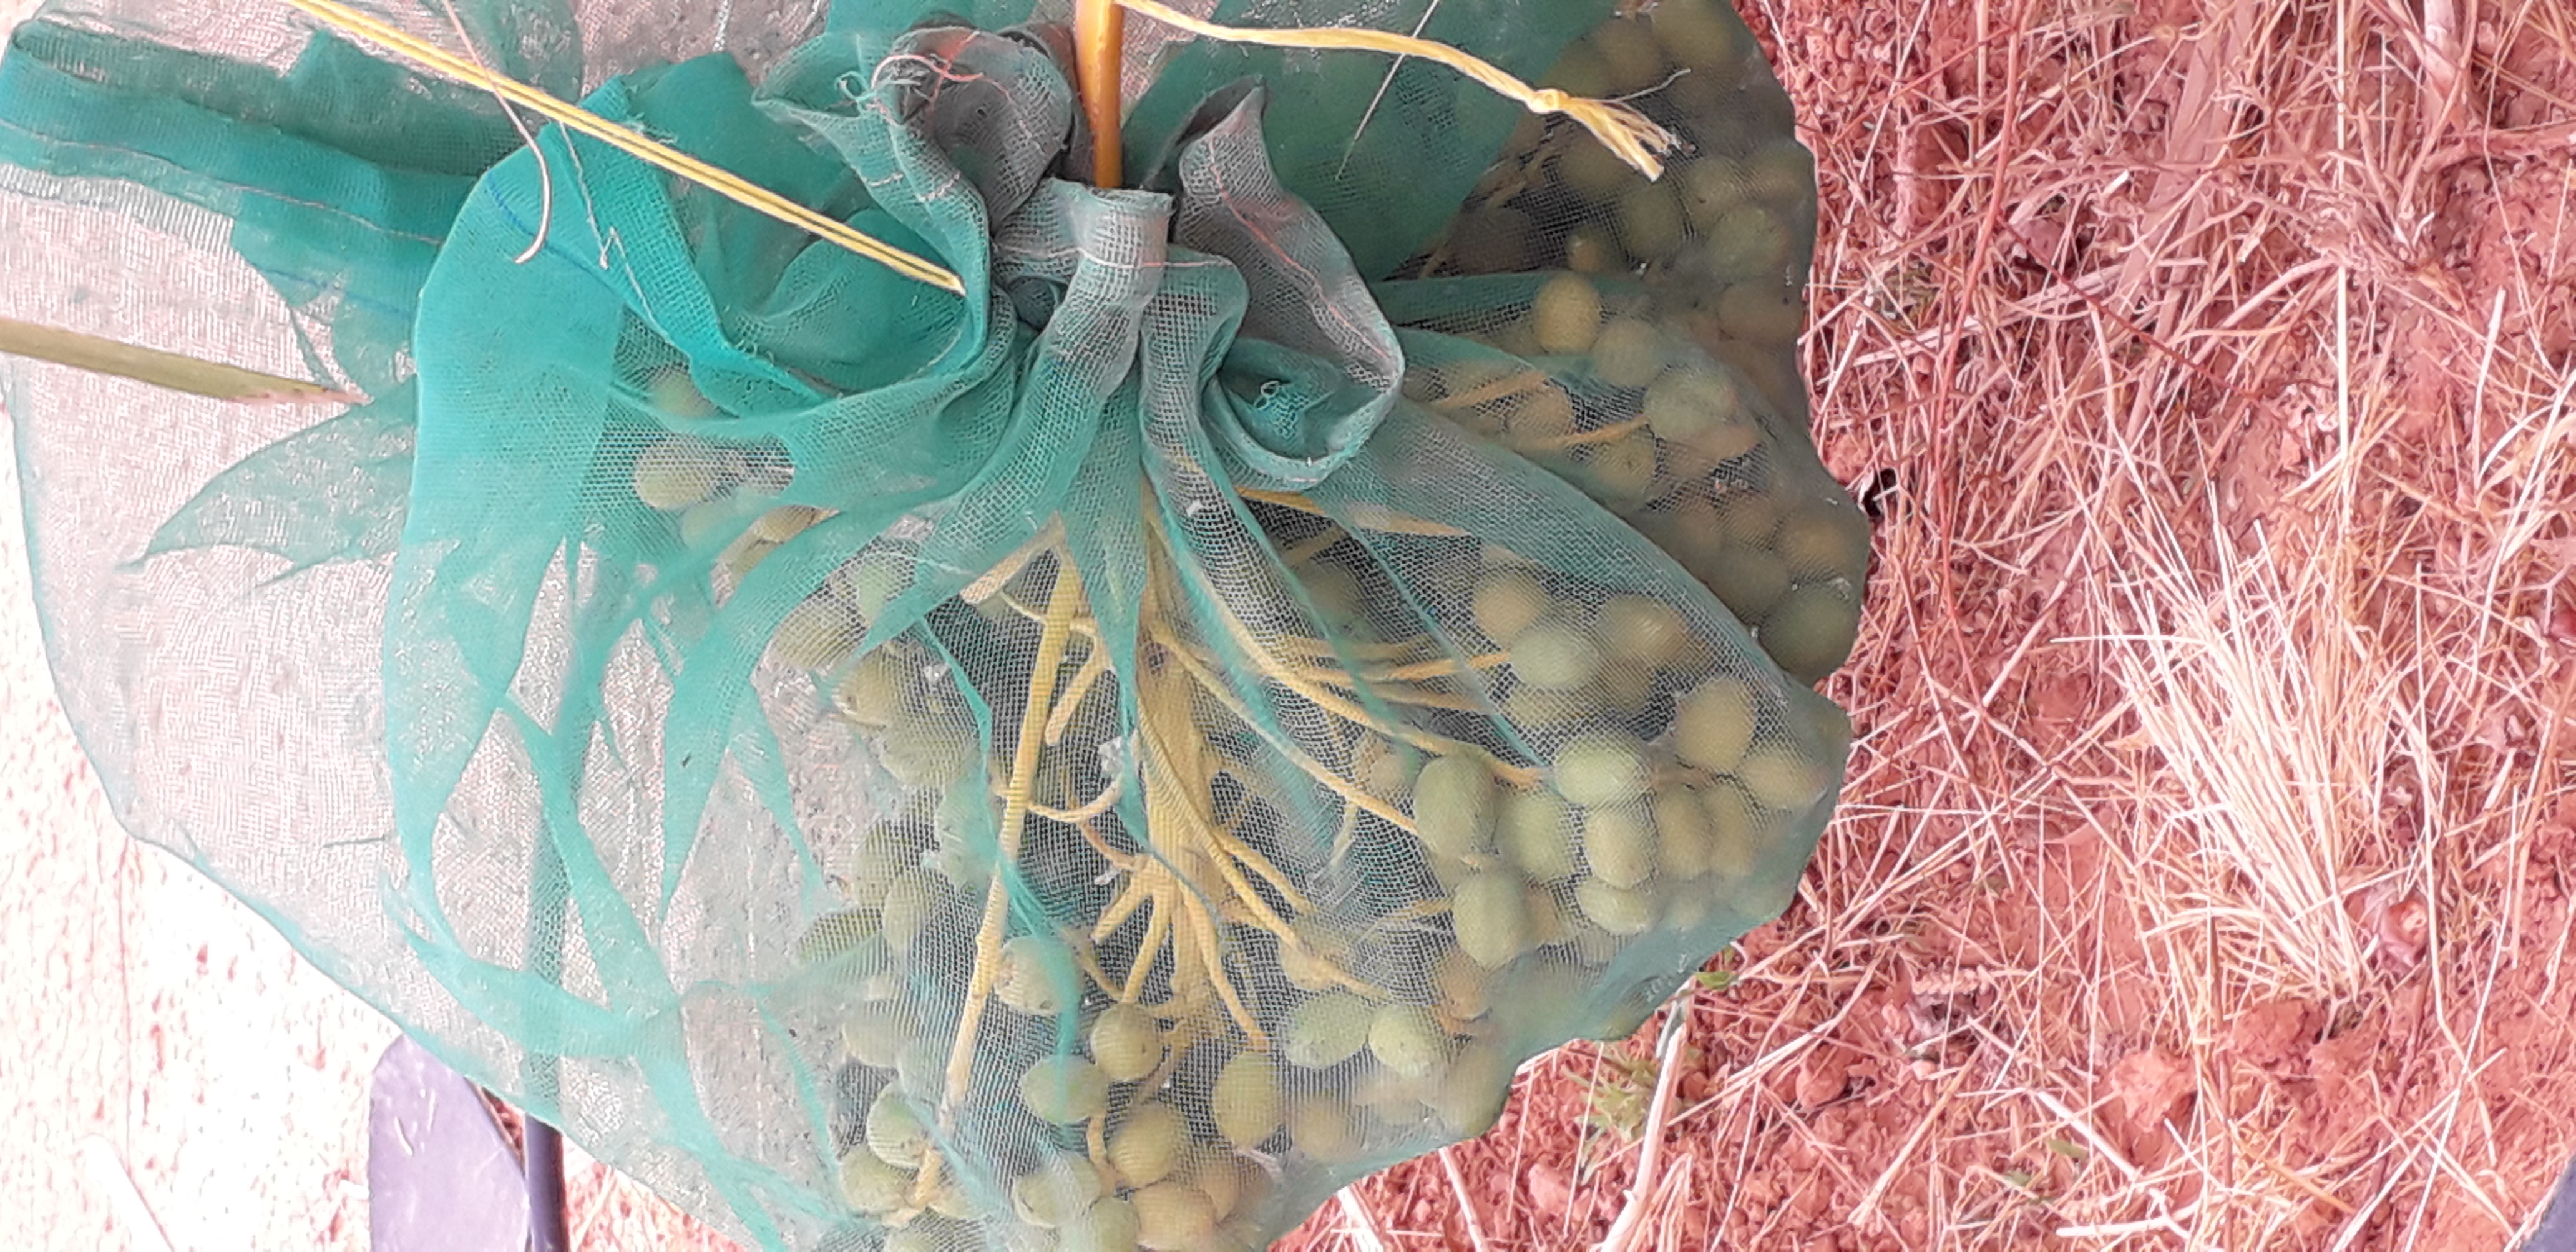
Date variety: kholt